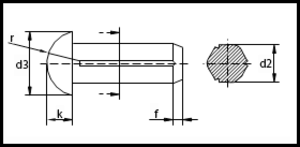
ISO 8746
ISO 8746
ISO 8746
ISO 8764 er en ISO standard for en stift.